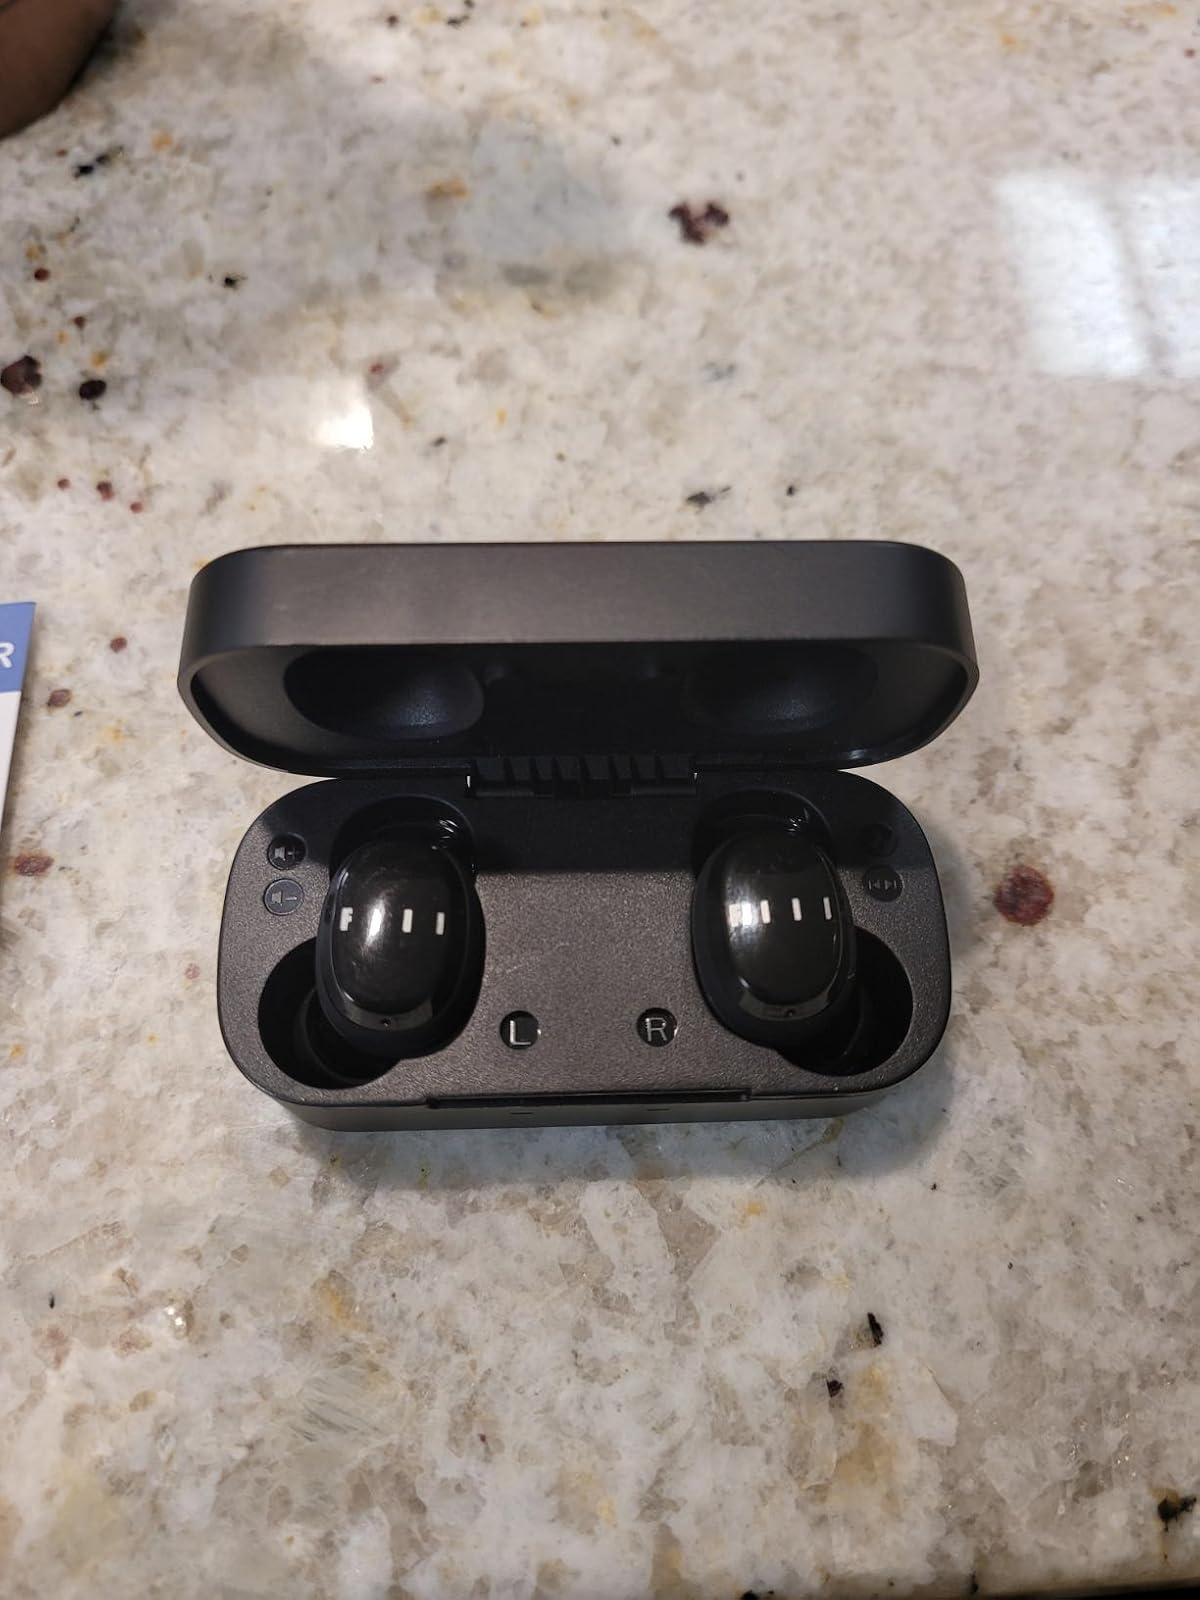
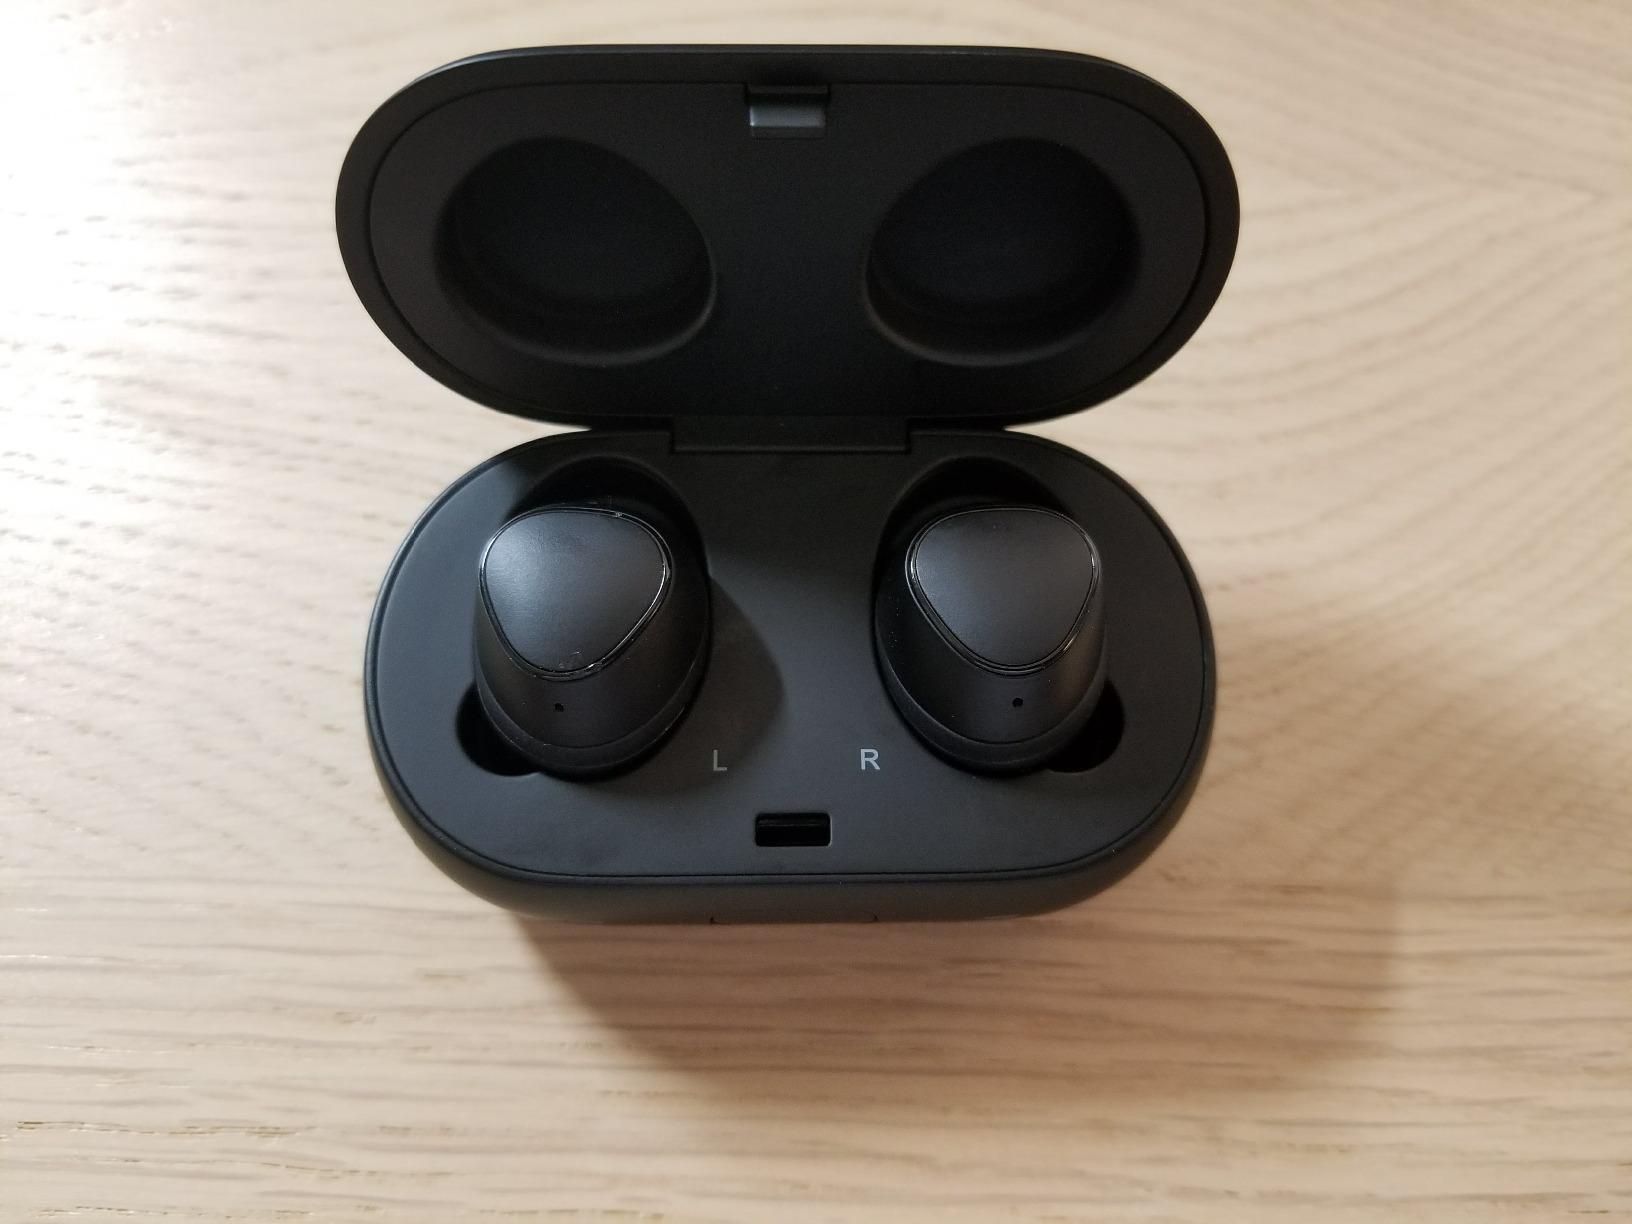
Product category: earbuds
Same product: no